Canadian Manoeuvre Training Centre

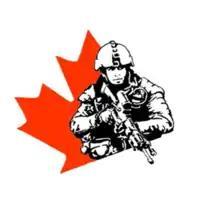
Logo of CMTC

CMTC was established in 2004 and delivered its first exercise, Exercise Maple Guardian in 2006, but assisted in running the brigade training event (BTE) in 2005. In 2006, the primary focus of CMTC was to train task forces deploying to Afghanistan. Since the end of the Canadian combat mission in Afghanistan, CMTC continues to design and deliver collective training exercises to maintain the warfighting capabilities of the CA's brigades and battlegroups.